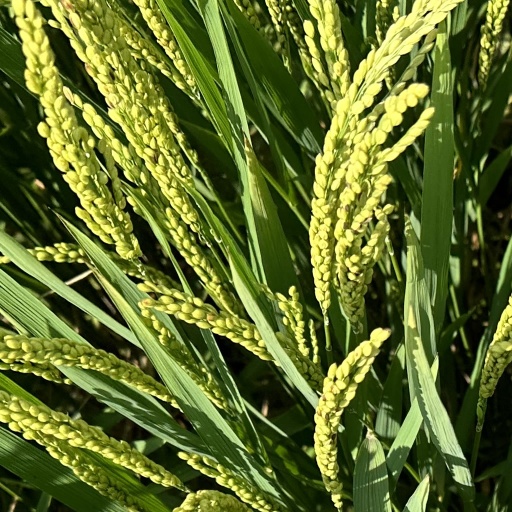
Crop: rice